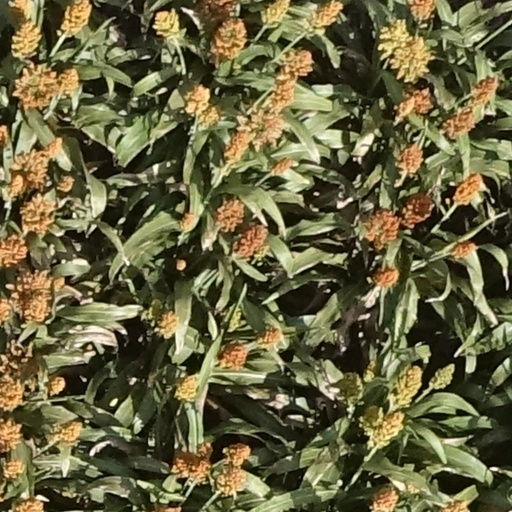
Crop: sorghum